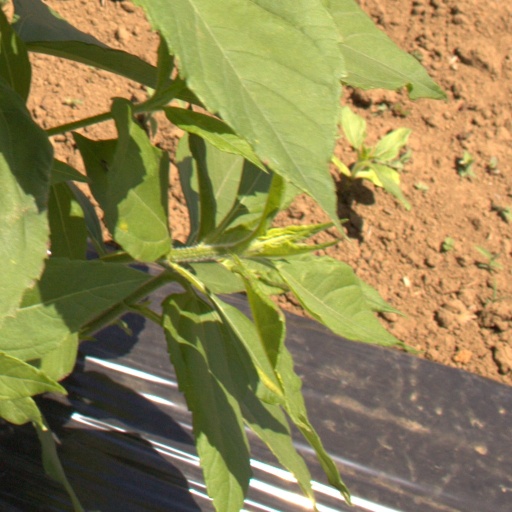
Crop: Jerusalem artichoke